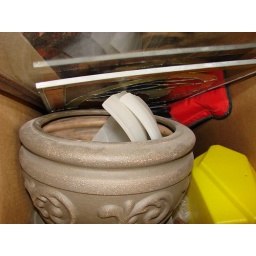
Priceless art and stained glass thrown in a box